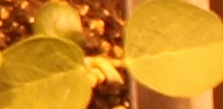
Label: Soybean